Dromaeosaurus

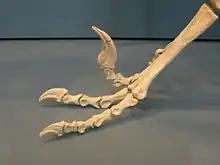
Cast of a reconstructed "D. albertensis" foot

"Dromaeosaurus" differs from most of its relatives in having a short, massive skull, a deep mandible, and robust teeth. The teeth tend to be more heavily worn than those of its relative "Saurornitholestes", suggesting that its jaws were used for crushing and tearing rather than simply slicing through flesh. Therrien "et al." (2005) estimated that "Dromaeosaurus" had a bite nearly three times as powerful as that of "Velociraptor" and suggested it relied more on its jaws than on the sickle claw to kill its prey. In a study predominantly centered around "Shuvuuia", "Dromaeosaurus" was compared to the former and also to "Alioramus", in which both "Dromaeosaurus" and "Alioramus" were discovered to be diurnal predators.